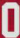
Number: 0